Linzagolix

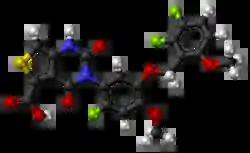

Linzagolix, sold under the brand name Yselty, is a medication used in the treatment of uterine fibroids and endometriosis. Linzagolix is a small-molecule, non-peptide, orally active gonadotropin-releasing hormone antagonist (GnRH antagonist) developed by Kissei Pharmaceutical and ObsEva.